List of Rugby League World Cup hat-tricks

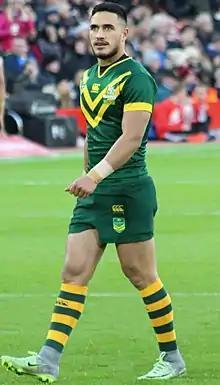
Valentine Holmes scored 11 tries in two matches in the 2017 World Cup against Samoa and Fiji.

The Rugby League World Cup is an international rugby league tournament which has been played at various intervals since 1954. Hat-tricks have been achieved 72 times at the tournament, 70 times with tries and just twice with field goals. The first player to do this was Alex Watson, who achieved the feat for Australia against New Zealand in the inaugural tournament. Players who have played for Australia have scored the most hat-tricks with 30 (29 tries 1 field goal), while Papua New Guinea representatives have conceded the most with 11 (all tries).